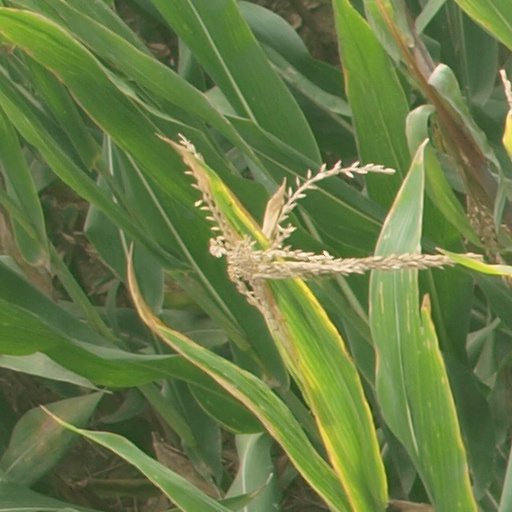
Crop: maize; corn